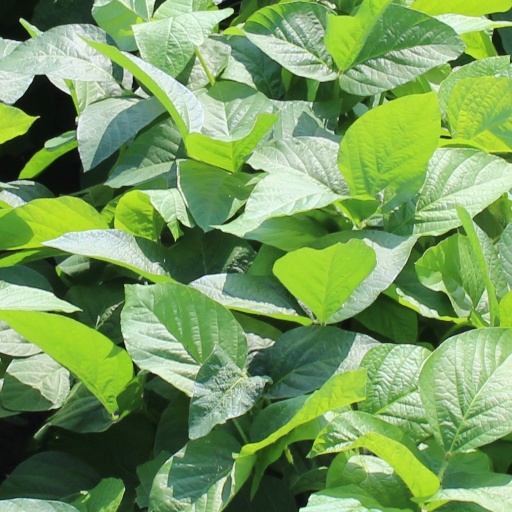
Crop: soybean